Sources for Citizen Kane

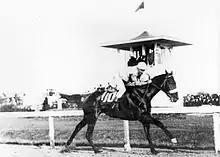
Old Rosebud, winner of the 1914 Kentucky Derby, inspired Mankiewicz's choice for Kane's enigmatic last word.

In 1991 journalist Edward Castle contended that Welles may have borrowed the name of Native American folklorist, educator and author Rosebud Yellow Robe for "Rosebud". Castle claimed to have found both of their signatures on the same sign-in sheets at CBS Radio studios in New York, where they both worked on different shows in the late 1930s. However, the word "Rosebud" appears in the first draft script written by Mankiewicz, not Welles.